Saint-Michel–Notre-Dame station

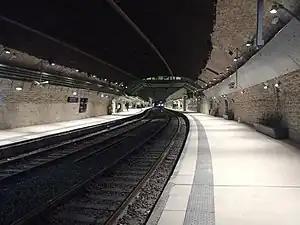
Saint-Michel–Notre-Dame station RER C platforms

Saint-Michel–Notre-Dame is a station on line B and line C of the Réseau Express Régional (RER) in Paris. Located in the 5th arrondissement, the station is named after the nearby Saint-Michel area and Notre-Dame Cathedral. The station opened, as Pont Saint-Michel and with platforms on the line that is now RER line C, in 1900. It gained its current name in 1988 with the opening of the line B platforms.